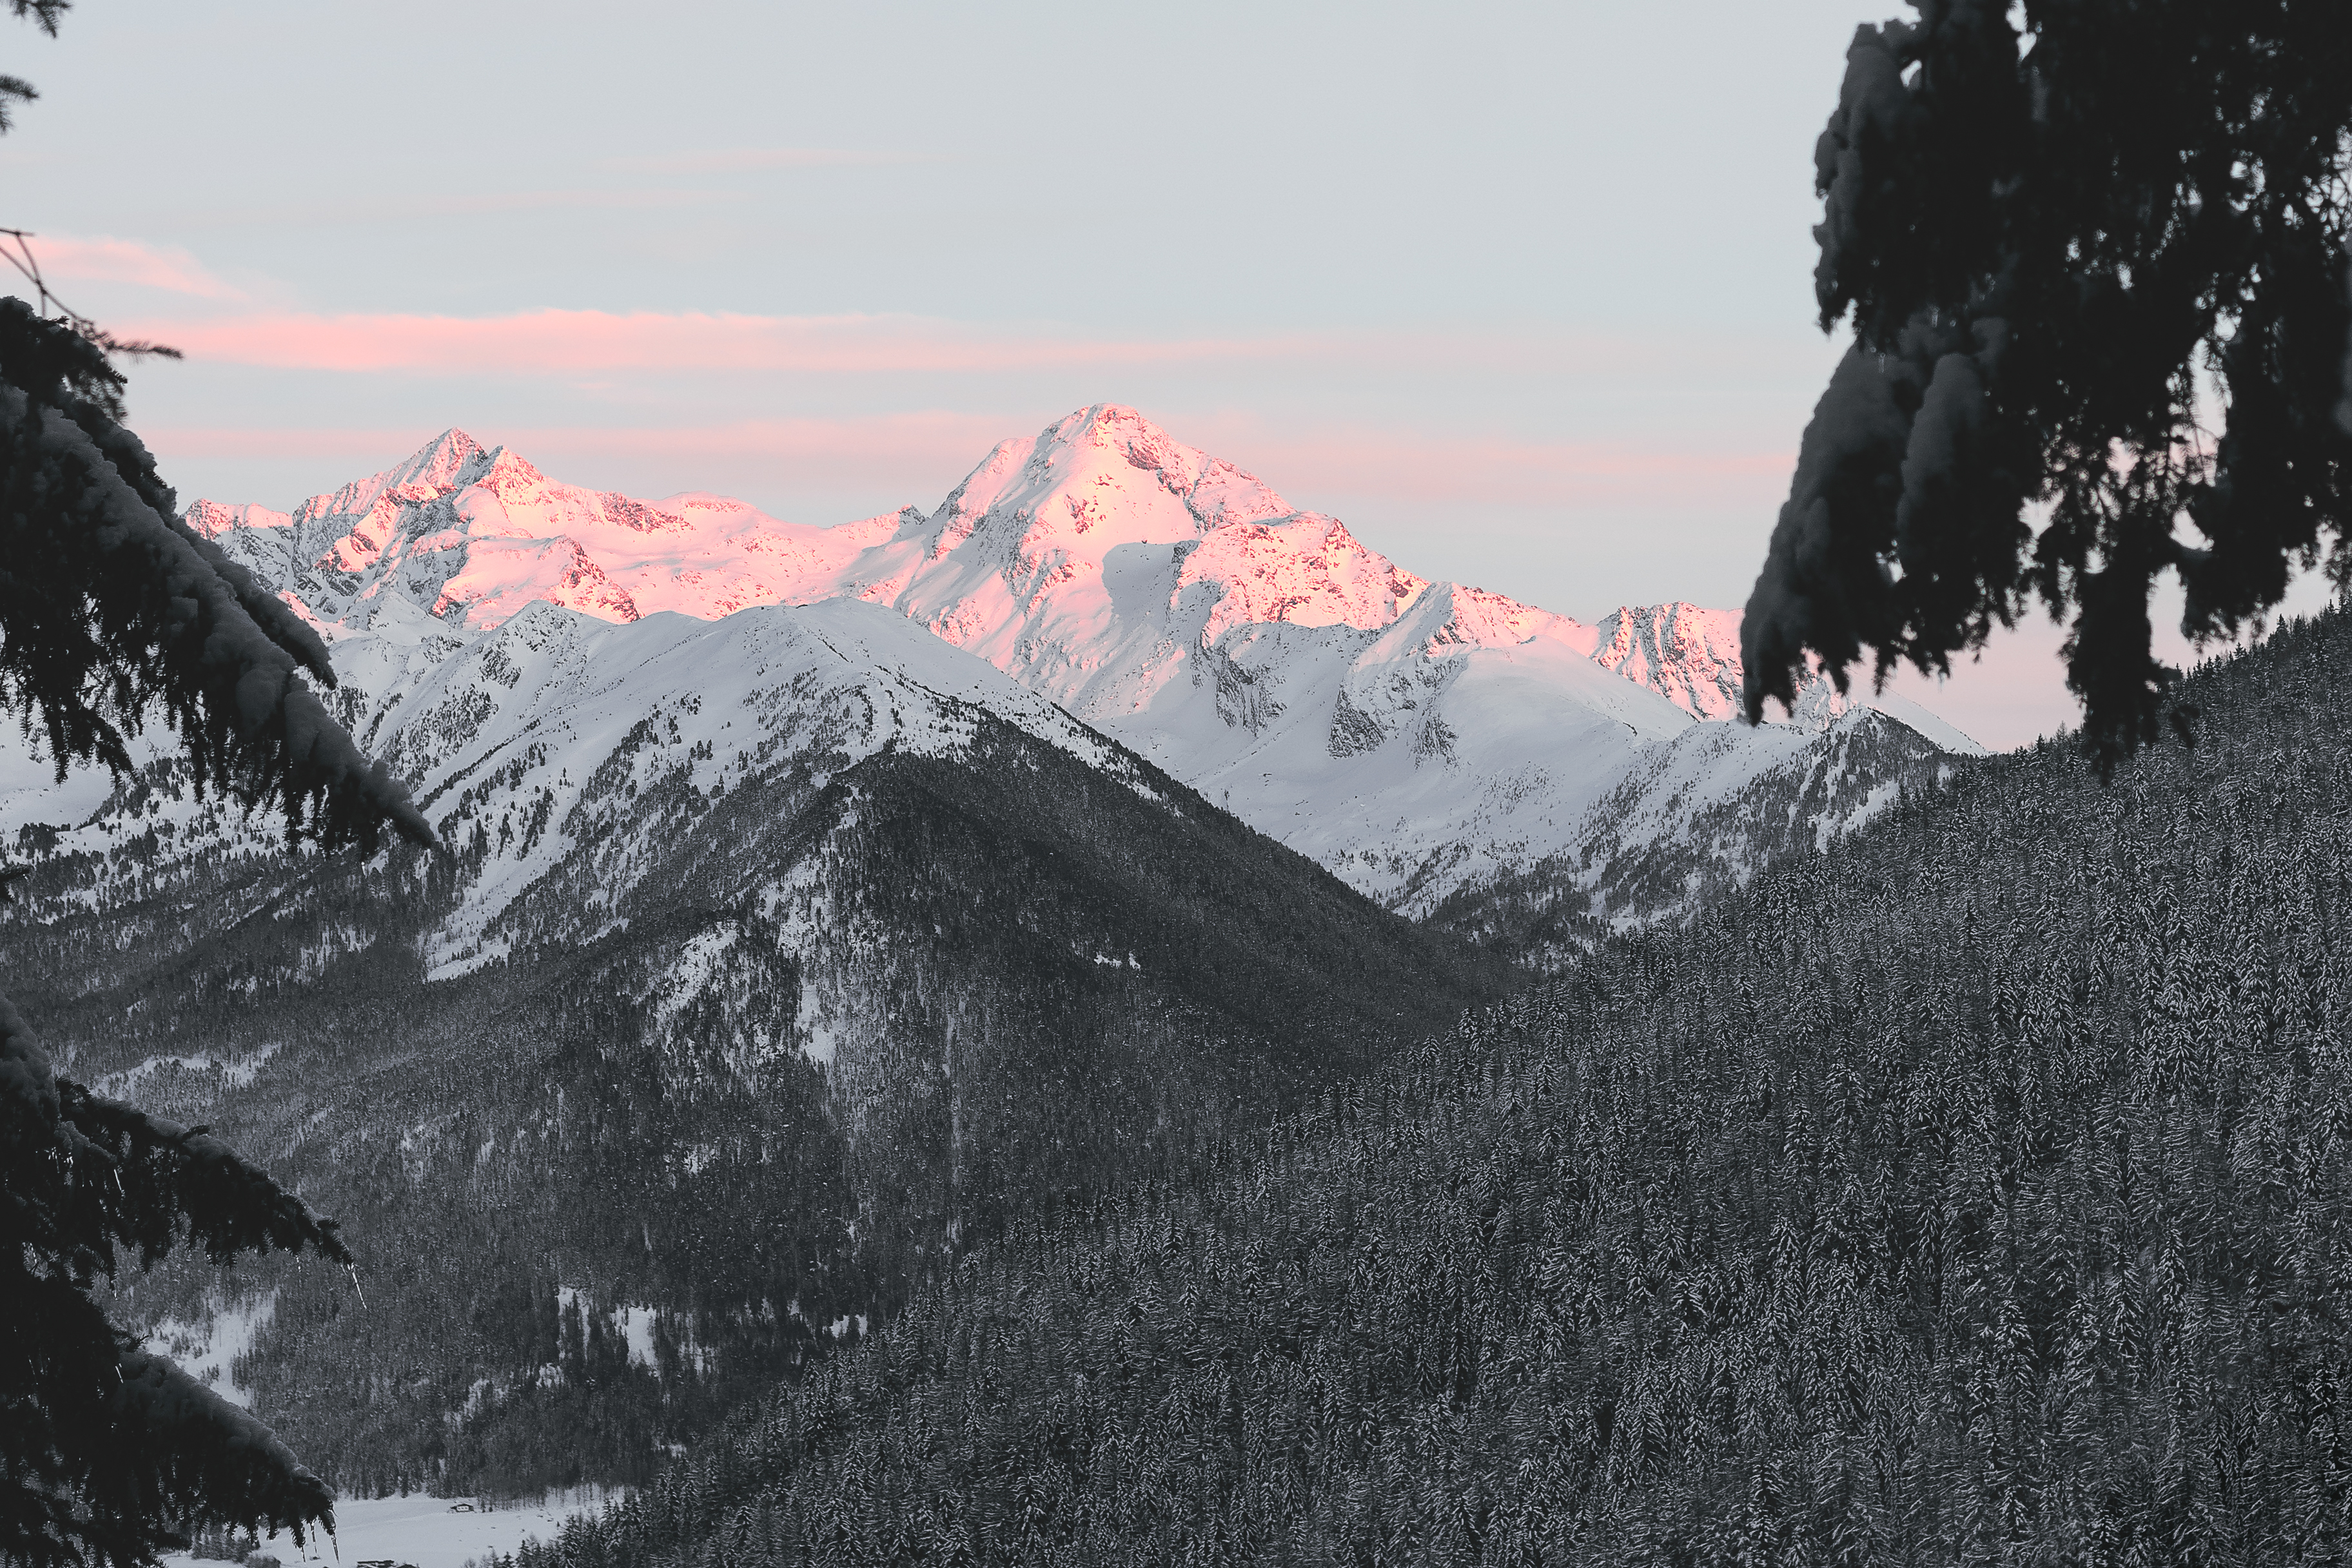
mountainous landforms, mountain, mountain range, sky, ridge, glacial landform, alps, natural landscape, wilderness, highland, massif, snow, glacier, summit, tree, winter, hill, fell, national park, geological phenomenon, rock, valley, cloud, ar te, hill station, landscape, mount scenery, geology, moraine, terrain, ice, fjord, cirque